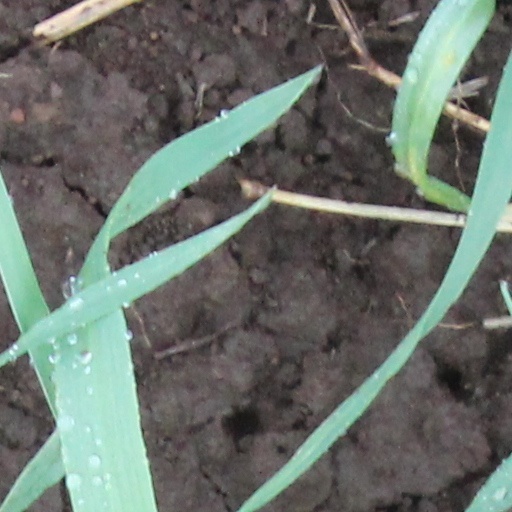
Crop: wheat